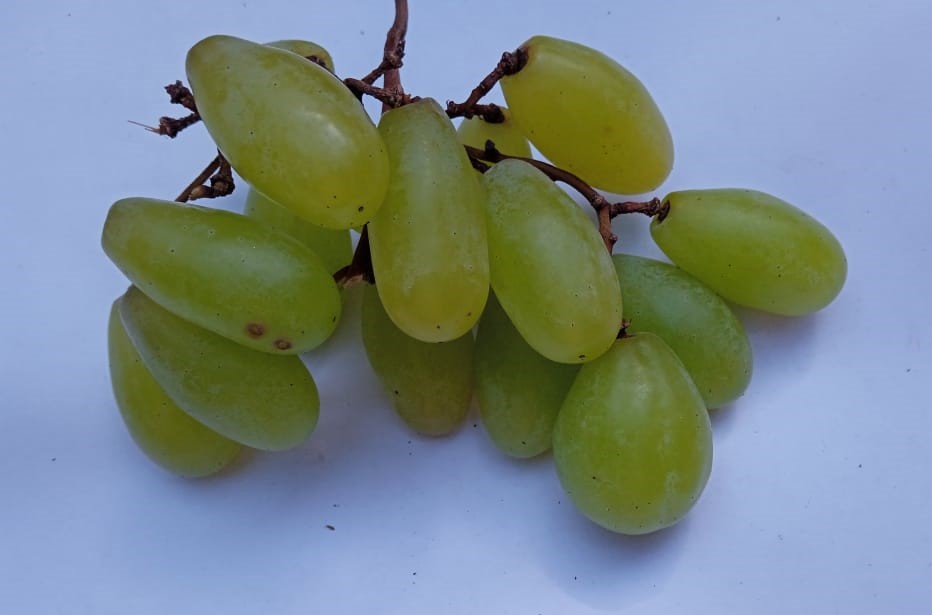
Fruit: grape
Condition: fresh